HM Prison Swaleside

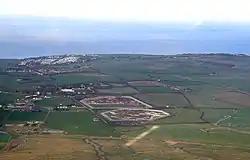
Prisons, Sheppey Cluster, Isle of Sheppey

HM Prison Swaleside is a Category B men's prison, located close to the village of Eastchurch on the Isle of Sheppey, Kent. Swaleside forms part of the Sheppey prison cluster, which also includes HMP Elmley and HMP Standford Hill. The prison is operated by His Majesty's Prison Service.